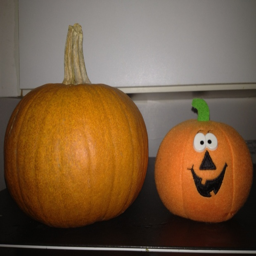
once again , i 'm all in for western christian holiday !